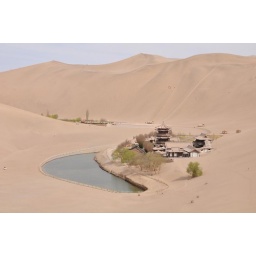
Cresent moon lake in the sand dunes of Dunhuang